William Cunningham Dalyell

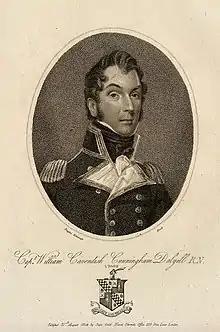
Portrait from Naval Chronicle, 1814

The young Dalyell joined the navy in 1793 having graduated from Burney's Naval Academy in Gosport. He joined Alexander Cochrane's ship, "Thetis", at Halifax, Nova Scotia, as a Captain's Servant. In July 1797 he was rated as a midshipman by his then captain, Sir David Milne, and joined "Pique" for service in the English Channel. Aboard her, Dalyell took part in the action of 30 June 1798.